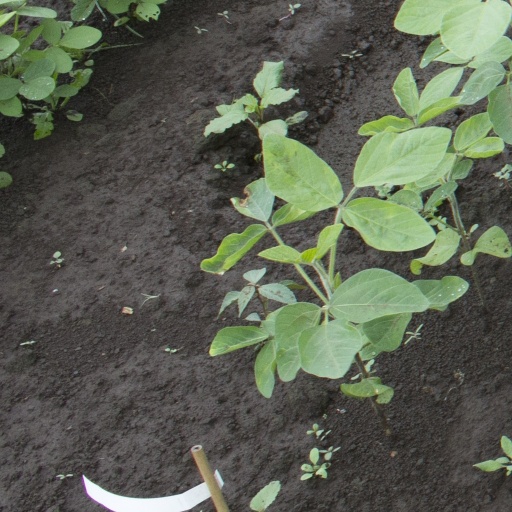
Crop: soybean